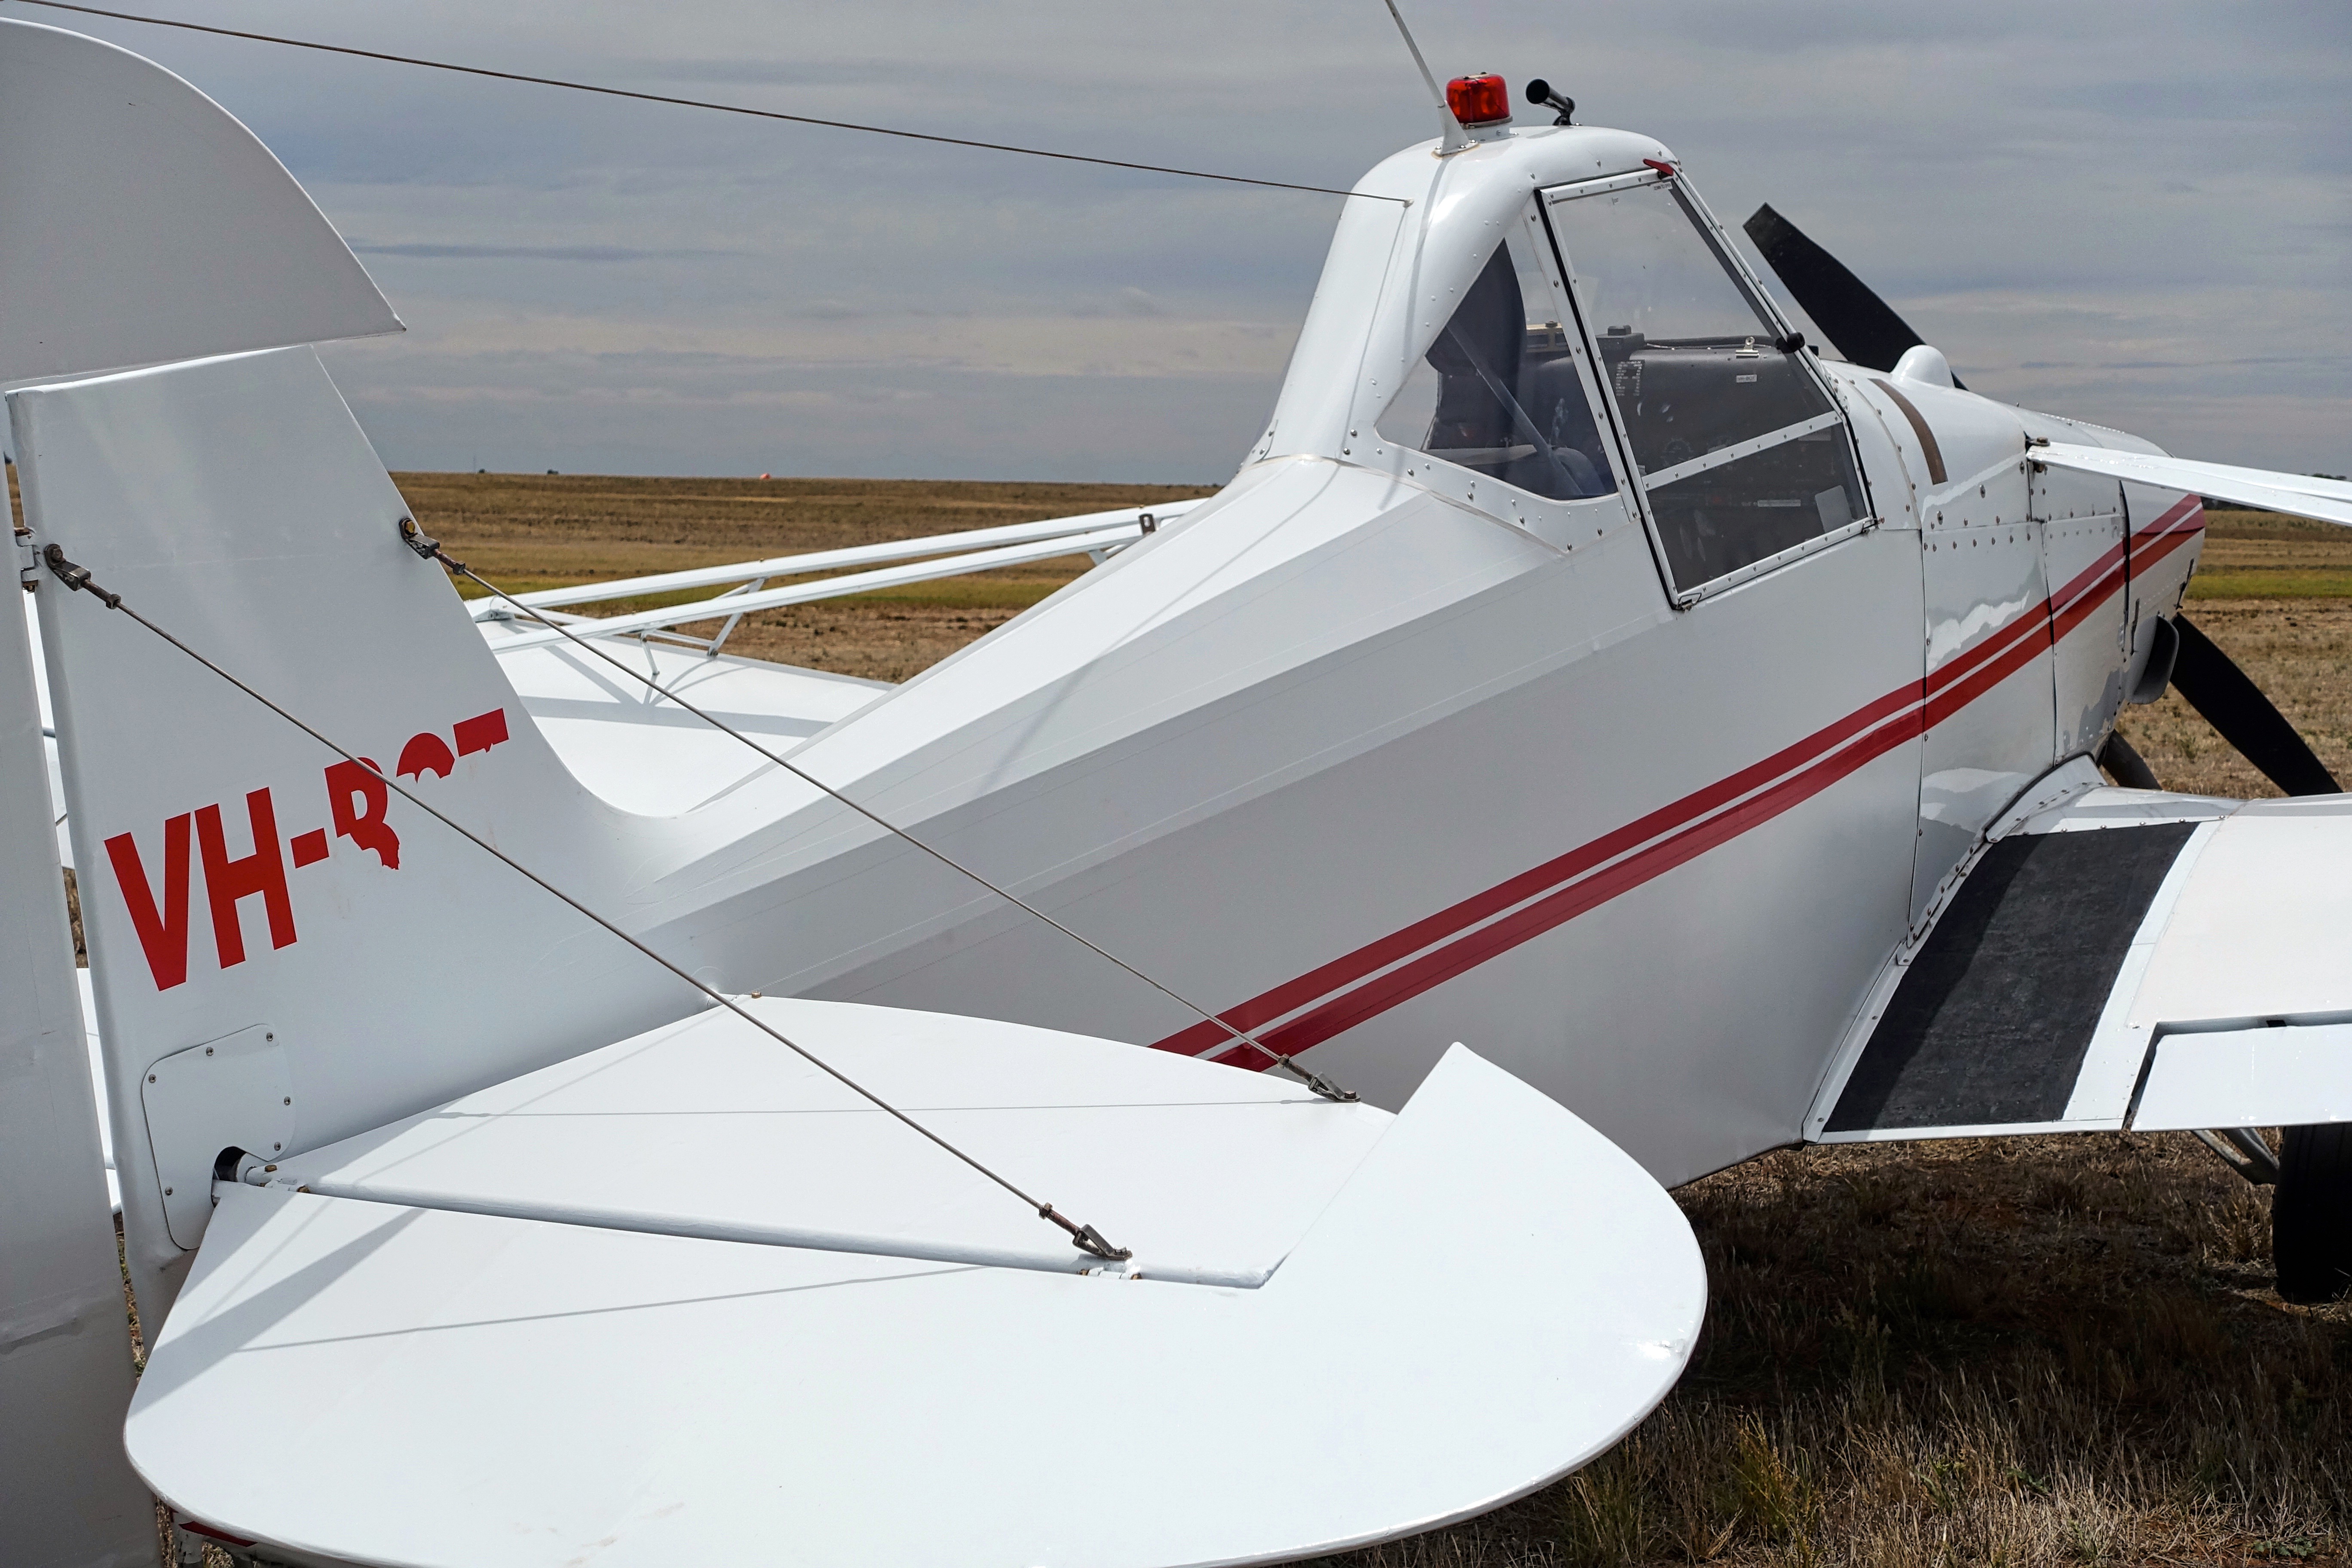
wing, flying, airplane, aircraft, vehicle, aviation, flight, cockpit, glider, aeroplane, wings, fuselage, light aircraft, monoplane, atmosphere of earth, aircraft engine, propeller driven aircraft, ultralight aviation